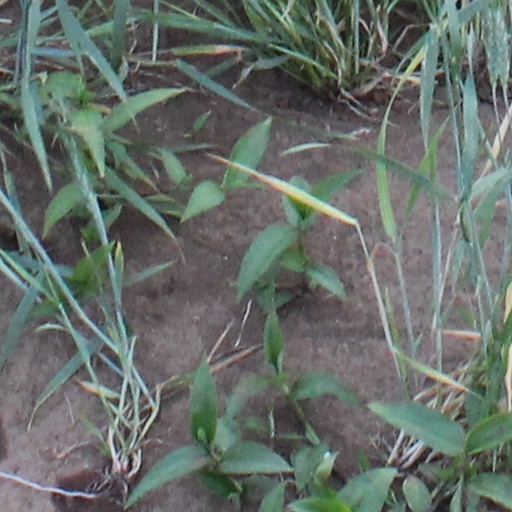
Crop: wheat